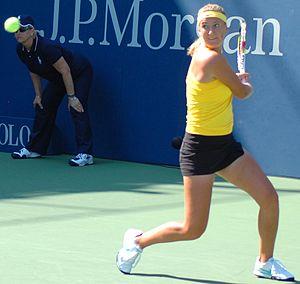
Victoria Azarenka, née le 31 juillet 1989 à Minsk, est une joueuse de tennis biélorusse. Professionnelle depuis 2003, elle est la première joueuse biélorusse de l'histoire à atteindre la première place au classement WTA et à remporter un tournoi du Grand Chelem en simple.